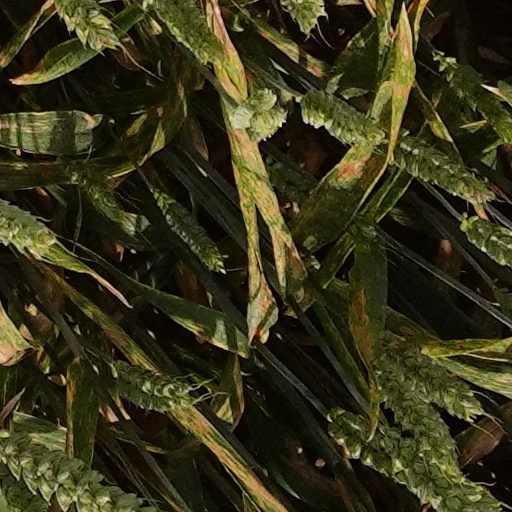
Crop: wheat